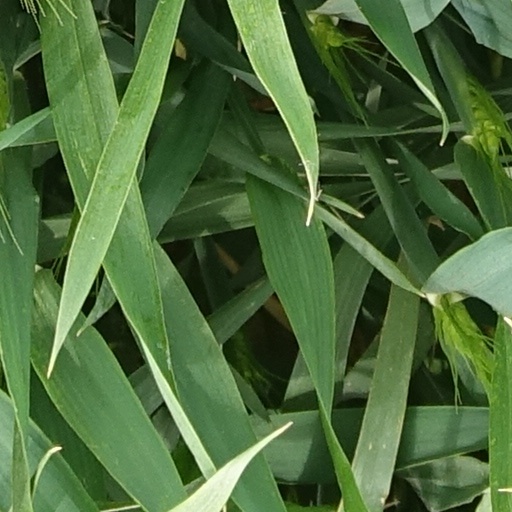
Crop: wheat